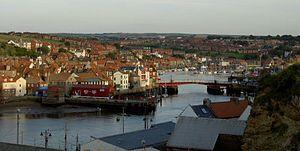
L'Esk est un fleuve du Yorkshire du Nord, en Angleterre.